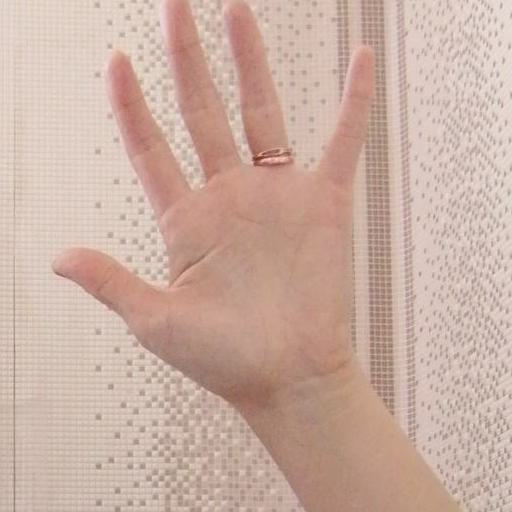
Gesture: palm